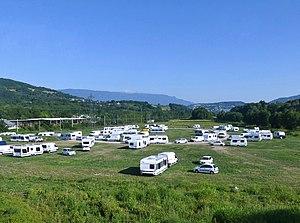
Vue, au matin, de l'aire de grands passages de La Ravoire au sud de Chambéry, en Savoie.
La taxe annuelle sur les résidences mobiles terrestres ou taxe sur les résidences mobiles est un impôt local français créé en 2006 et supprimé en 2019.